Peppadew

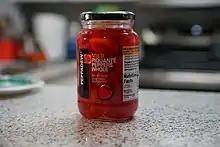
Peppadew International is best known for its sweet Piquanté Pepper products

Peppadew brand peppers are grown into seedlings from hand-selected seeds for six to eight weeks. They are then transferred to contract farmers who then grow the peppers under the guidance of Peppadew International's agricultural team. The raw peppers are then harvested and sent to Peppadew International's processing facility where the peppers are de-seeded, treated and bottled in a unique brine.